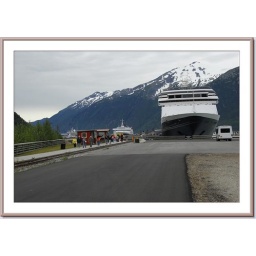
Our ship is to the left of the red building, Alaskan ferry in the center and a big cruise ship at right.